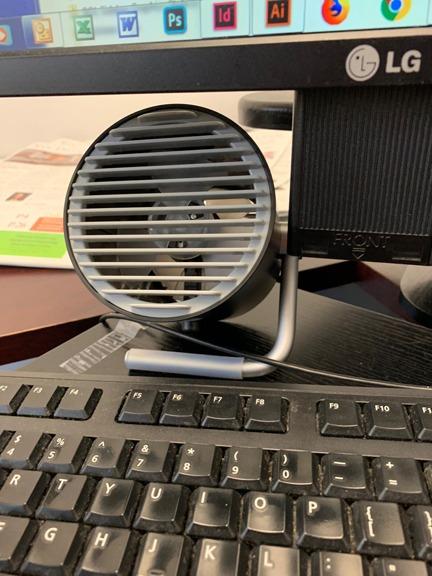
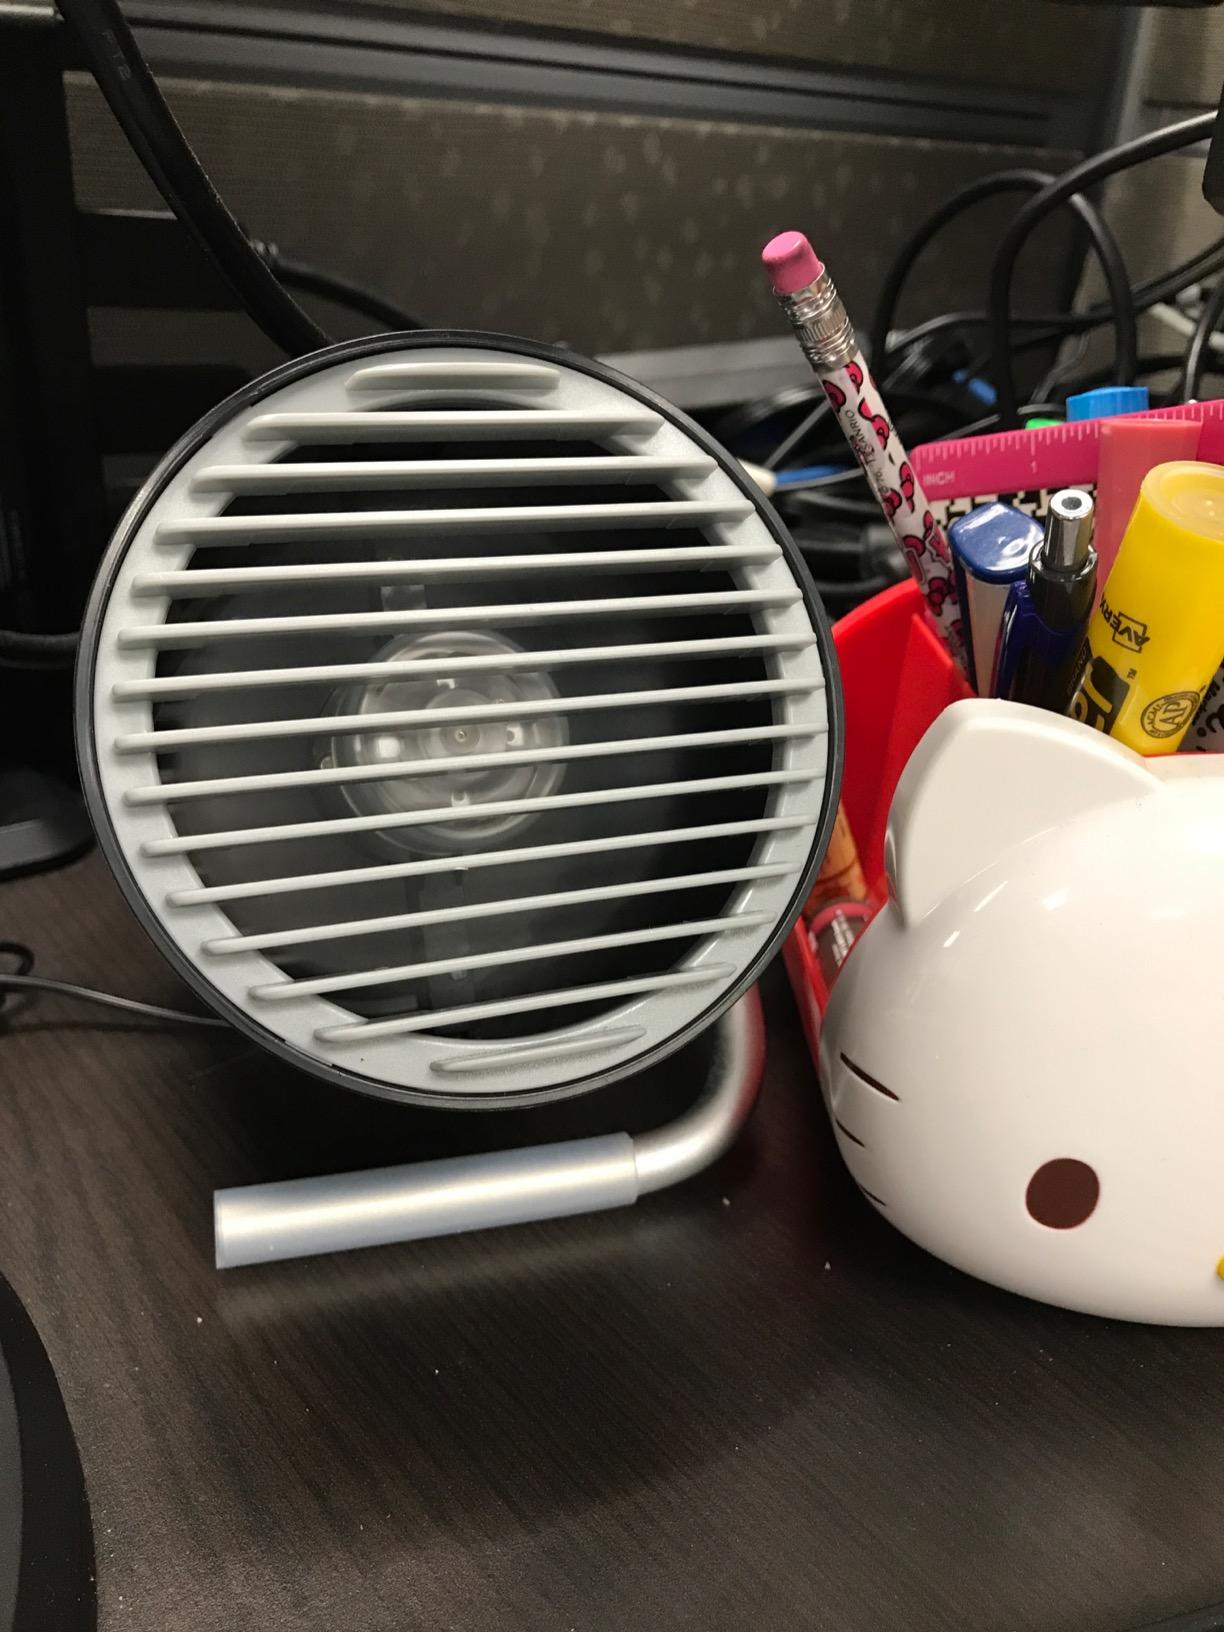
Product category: fan
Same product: yes